Beyond the Gates of Dream

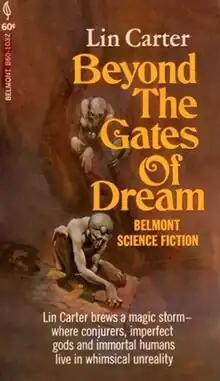
Cover of the first edition

Beyond the Gates of Dream is a collection of short stories by science fiction and fantasy author Lin Carter. It was first published in paperback by Belmont Books in August 1969 and reprinted by Belmont Tower in November 1972, with later editions from Leisure Books in April 1982 and Wildside Press in December 1999. The first British edition was issued in paperback by Five Star in 1973; a later British edition was issued as an ebook by Gateway/Orion in March 2020. The book has been translated into Dutch.